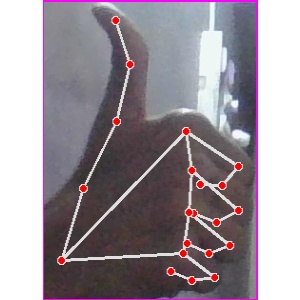
अक्षर: थ